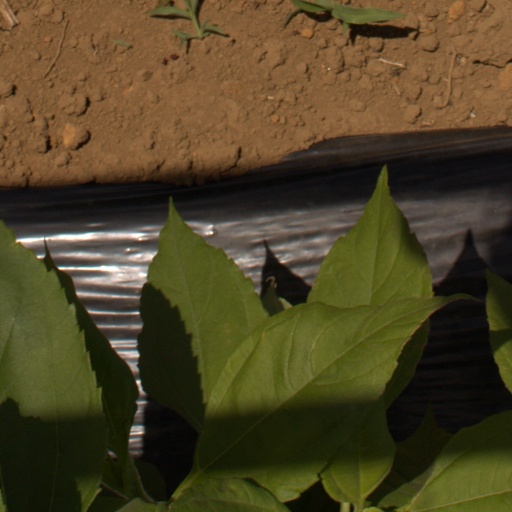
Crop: Jerusalem artichoke